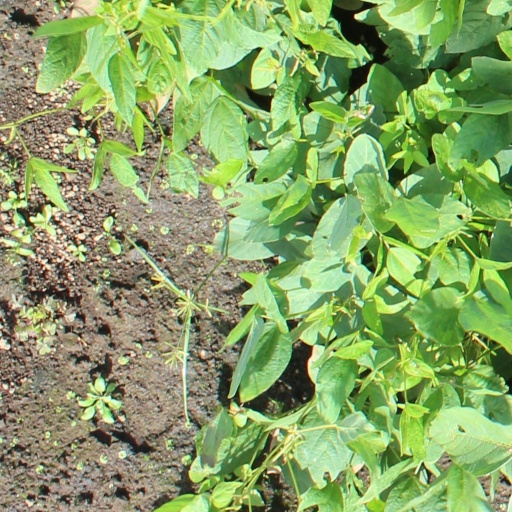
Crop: soybean